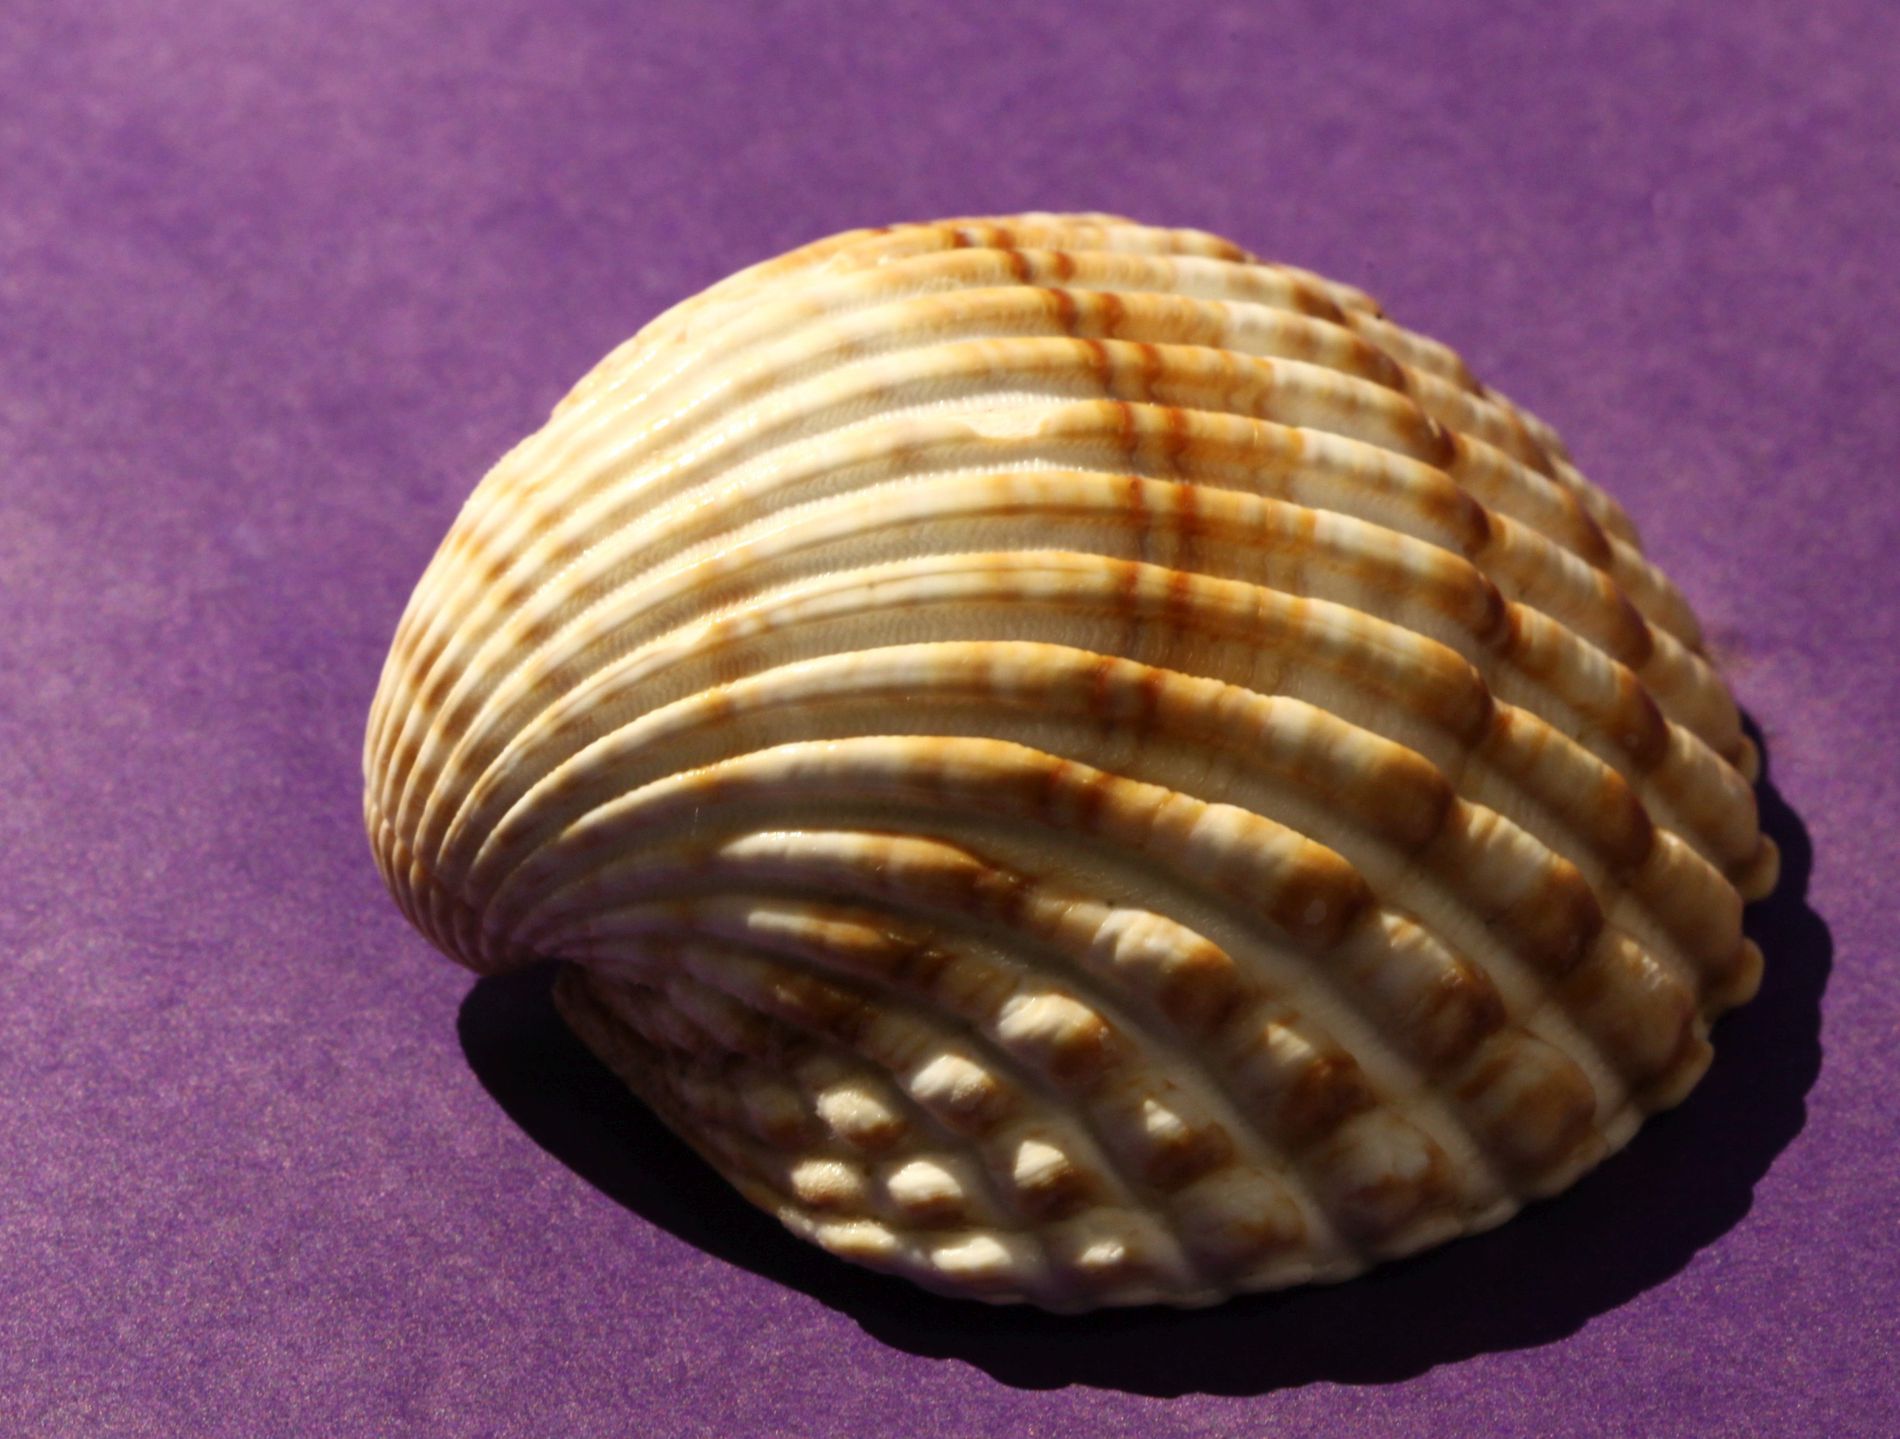
A Seashell.
a single seashell placed on a purple surface. The shell has a natural pattern of ridges and shades of cream and brown, highlighted by sunlight casting a shadow beside it.
a close-up or macro shot, focusing tightly on the seashell to capture its texture and details. The shot is taken from a slightly elevated angle, giving a clear view of the shell’s ridges and natural patterns. The background is a plain purple surface, which contrasts nicely with the shell’s earthy tones, making it stand out. The lighting is natural and directional, coming from the side, which creates a soft shadow that adds depth to the image.
Labels: Animal, Clam, Food, Invertebrate, Sea Life, Seafood, Seashell, Insect, purple, Purple Background, Purple Surface
Camera: Canon Canon EOS 5D Mark II
Lens: 100.0 mm, Canon EF 100mm f/2.8L Macro IS USM
Aperture: F16
Exposure: 0.4 sec
ISO: 1000
Focal length: 100.0 mm